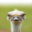
Label: bird